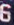
Number: 6